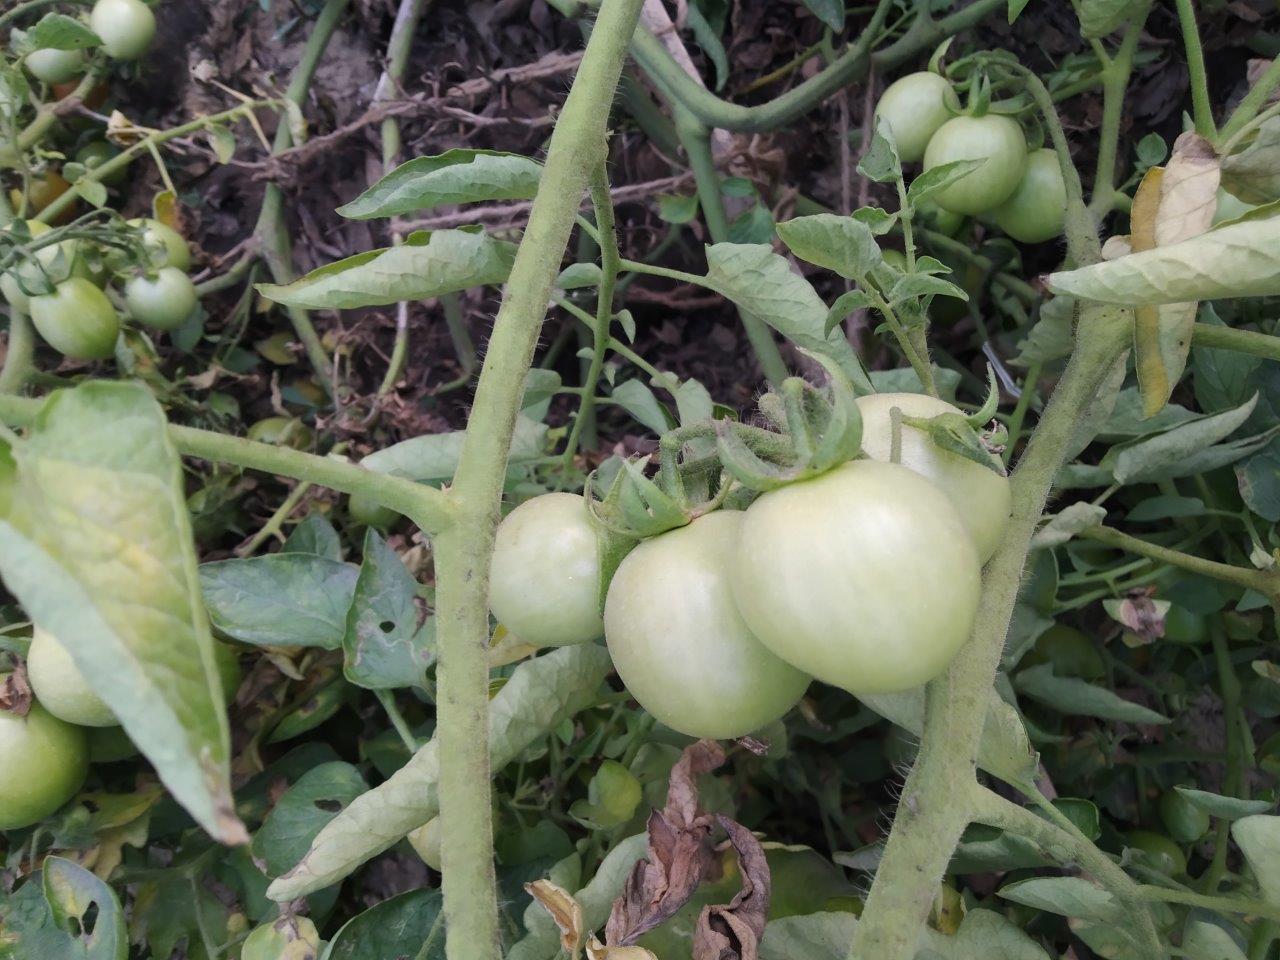
Maturity: Immature